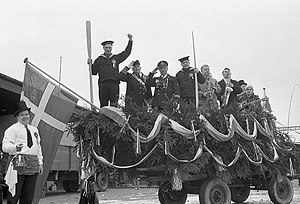
Sluppen
Sluppen, 1968, foto Ib Rahbek-Clausen
Sluppen, Ib Rahbek-Clausen, 1968
Sluppen var et fastelavnsoptog, der blev opført i Aarhus fra 1830'erne indtil 1976, hvor det blev indstillet på grund af manglende tilslutning. Formålet var velgørenhed, hvor man samlede penge ind til gamle sømænd og sømandsenker. Deltagerne var selv fortrinsvis sømænd.